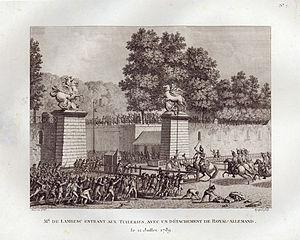
M. de Lambesc entrant aux Tuileries, avec un détachement de Royal-Allemand, le 12 juillet 1789.
Le régiment Royal-Allemand cavalerie est un régiment de cavalerie du Royaume de France créé en 1671.
Adamántios Koraïs, né le 27 avril 1748 à Smyrne et mort le 6 avril 1833 à Paris, était un érudit grec et l'un des esprits les plus vigoureux de son temps. Il fut le représentant de l'esprit des Lumières, et participa de façon décisive à la renaissance culturelle grecque, ainsi qu’à une prise de conscience pré-révolutionnaire en Grèce. Son activité philologique inlassable et ses travaux d'éditions de textes grecs anciens en font le pionnier de la philologie grecque moderne. La puissance de sa réflexion politique lui a conféré un prestige et un rayonnement exceptionnels, tant à Paris, où il vécut une grande partie de sa vie, qu'en Grèce.
Les régiments étrangers au service de l'Ancien Régime sont des régiments qui servirent le Royaume de France sous l'Ancien Régime et dont le personnel a été recruté, généralement sur base du volontariat mercenaire, hors des frontières nationales, principalement en Suisse, dans les états allemands, en Irlande et en Wallonie - de petits contingents étant également levés au sein d'autres états. Les régiments « suédois » et « polonais » étaient généralement considérés comme « régiments allemands », tandis que les unités écossaises étaient « assimilées » aux régiments irlandais. Seul le « Régiment de Yoel » puis son successeur, le « Régiment Royal-Danois », reçurent la désignation particulière de « régiments danois ». Les régiments helvétiques reçurent parfois l'appellation de « régiments des Grisons » ou de « régiments bâlois ».
Cette page concerne l'année 1789 du calendrier grégorien.
Charles Eugène de Lorraine, né à Versailles le 25 octobre 1751 et mort à Vienne en Autriche le 21 novembre 1825, prince de Lambesc et comte de Brionne de 1761 à 1789, duc d'Elbeuf de 1763 à 1789, colonel propriétaire du régiment royal-allemand, grand écuyer de France et maréchal de camp, est un personnage de la Révolution française. Il est le dernier représentant de la Maison de Guise, descendant en ligne masculine du duc René II de Lorraine recevant à la cour un traitement de prince issu d'une maison souverain étrangère. Membre de la Maison de Lorraine, il est un cousin de l'empereur François Ier du Saint-Empire et donc de la reine Marie-Antoinette.